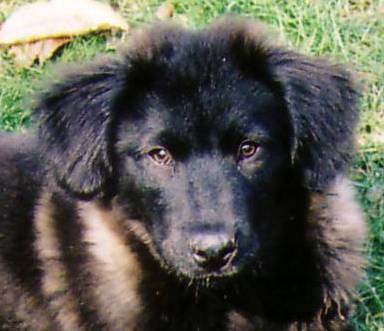
Label: dog